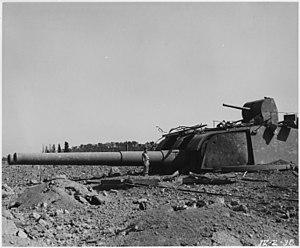
Le cuirassé est un type de navire de guerre apparu à partir du milieu du XIXᵉ siècle, dont le blindage constituait la première caractéristique, et dont l'artillerie principale était composée de pièces d'artillerie les plus puissantes du moment. Au début du XXᵉ siècle, apparut une variante des cuirassés, le croiseur de bataille, avec une artillerie et un déplacement à peine inférieurs à ceux des cuirassés, mais avec un blindage plus léger, et une plus grande vitesse. Les cuirassés les plus modernes de la Seconde Guerre mondiale ont été une synthèse de ces deux types, avant d'être supplantés par les porte-avions d'attaque.